Huawei Honor 4C

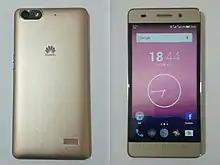
Huawei G Play Mini

The Honor 4C (also known as Huawei G Play Mini) is a low-end Android smartphone produced by Honor, a sub-brand of Huawei. It was released in April 2015.